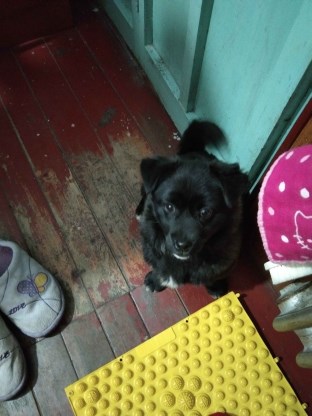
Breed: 3336-n000121-chinese_rural_dog